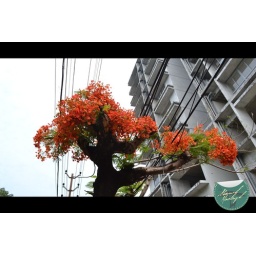
i saw this tree in old thevara road.i think this tree reacts in this way(full of flowers without leafs) for the cruelty done.